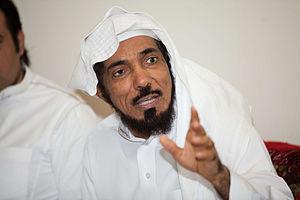
Salmân al-'Awdah ou Salman bin Fahd bin Abdullah Al-Ouda ou Salman al-Ouda, est un théologien et idéologue saoudien né le 14 décembre 1956 à Al Qasim, membre du Board of Trustees de l'International Union for Muslim Scholars